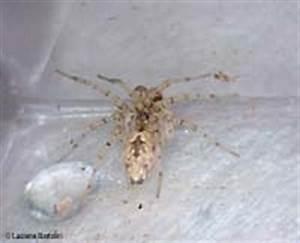
spider